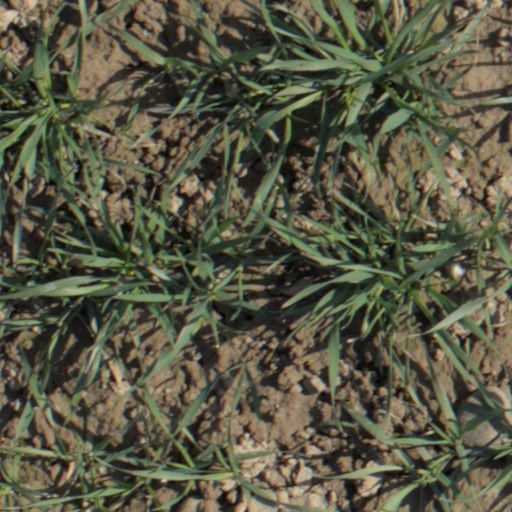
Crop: wheat